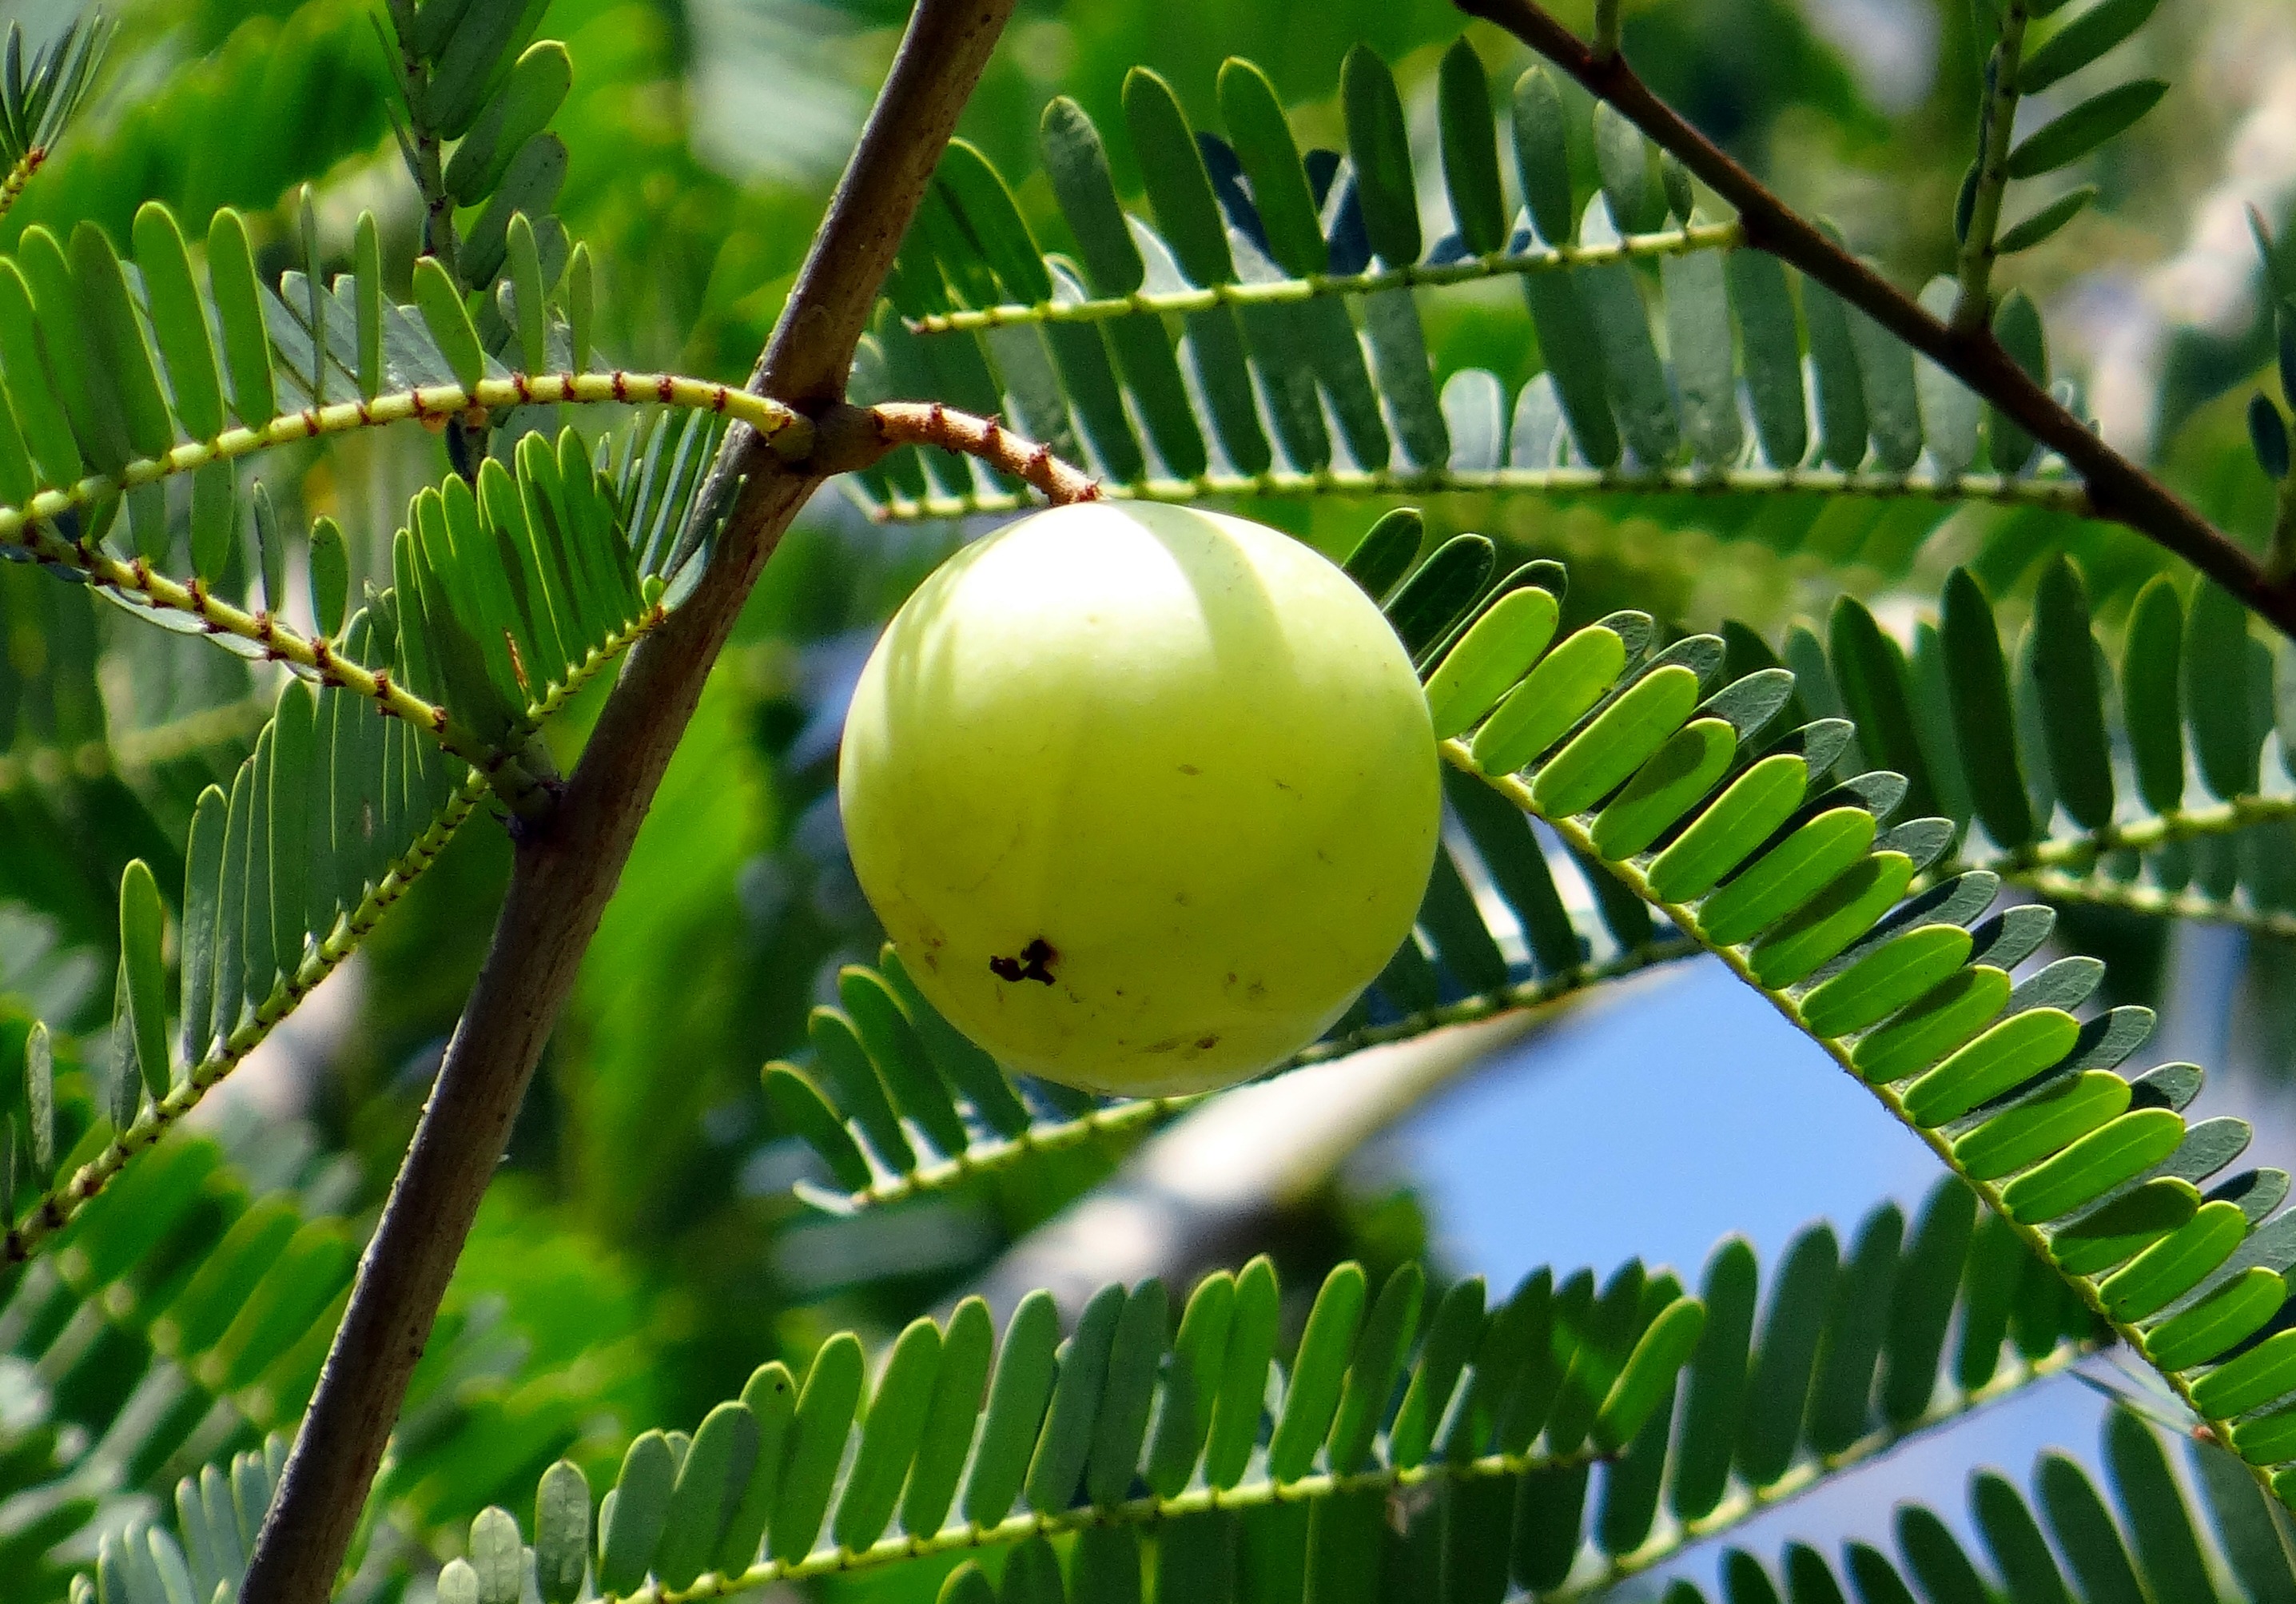
tree, nature, branch, plant, fruit, berry, sunlight, leaf, flower, green, produce, botany, flora, close up, india, tropics, macro photography, flowering plant, woody plant, land plant, arecales, indian gooseberry, amla, phyllanthus emblica, emblica officinalis, amalika, phyllanthaceae